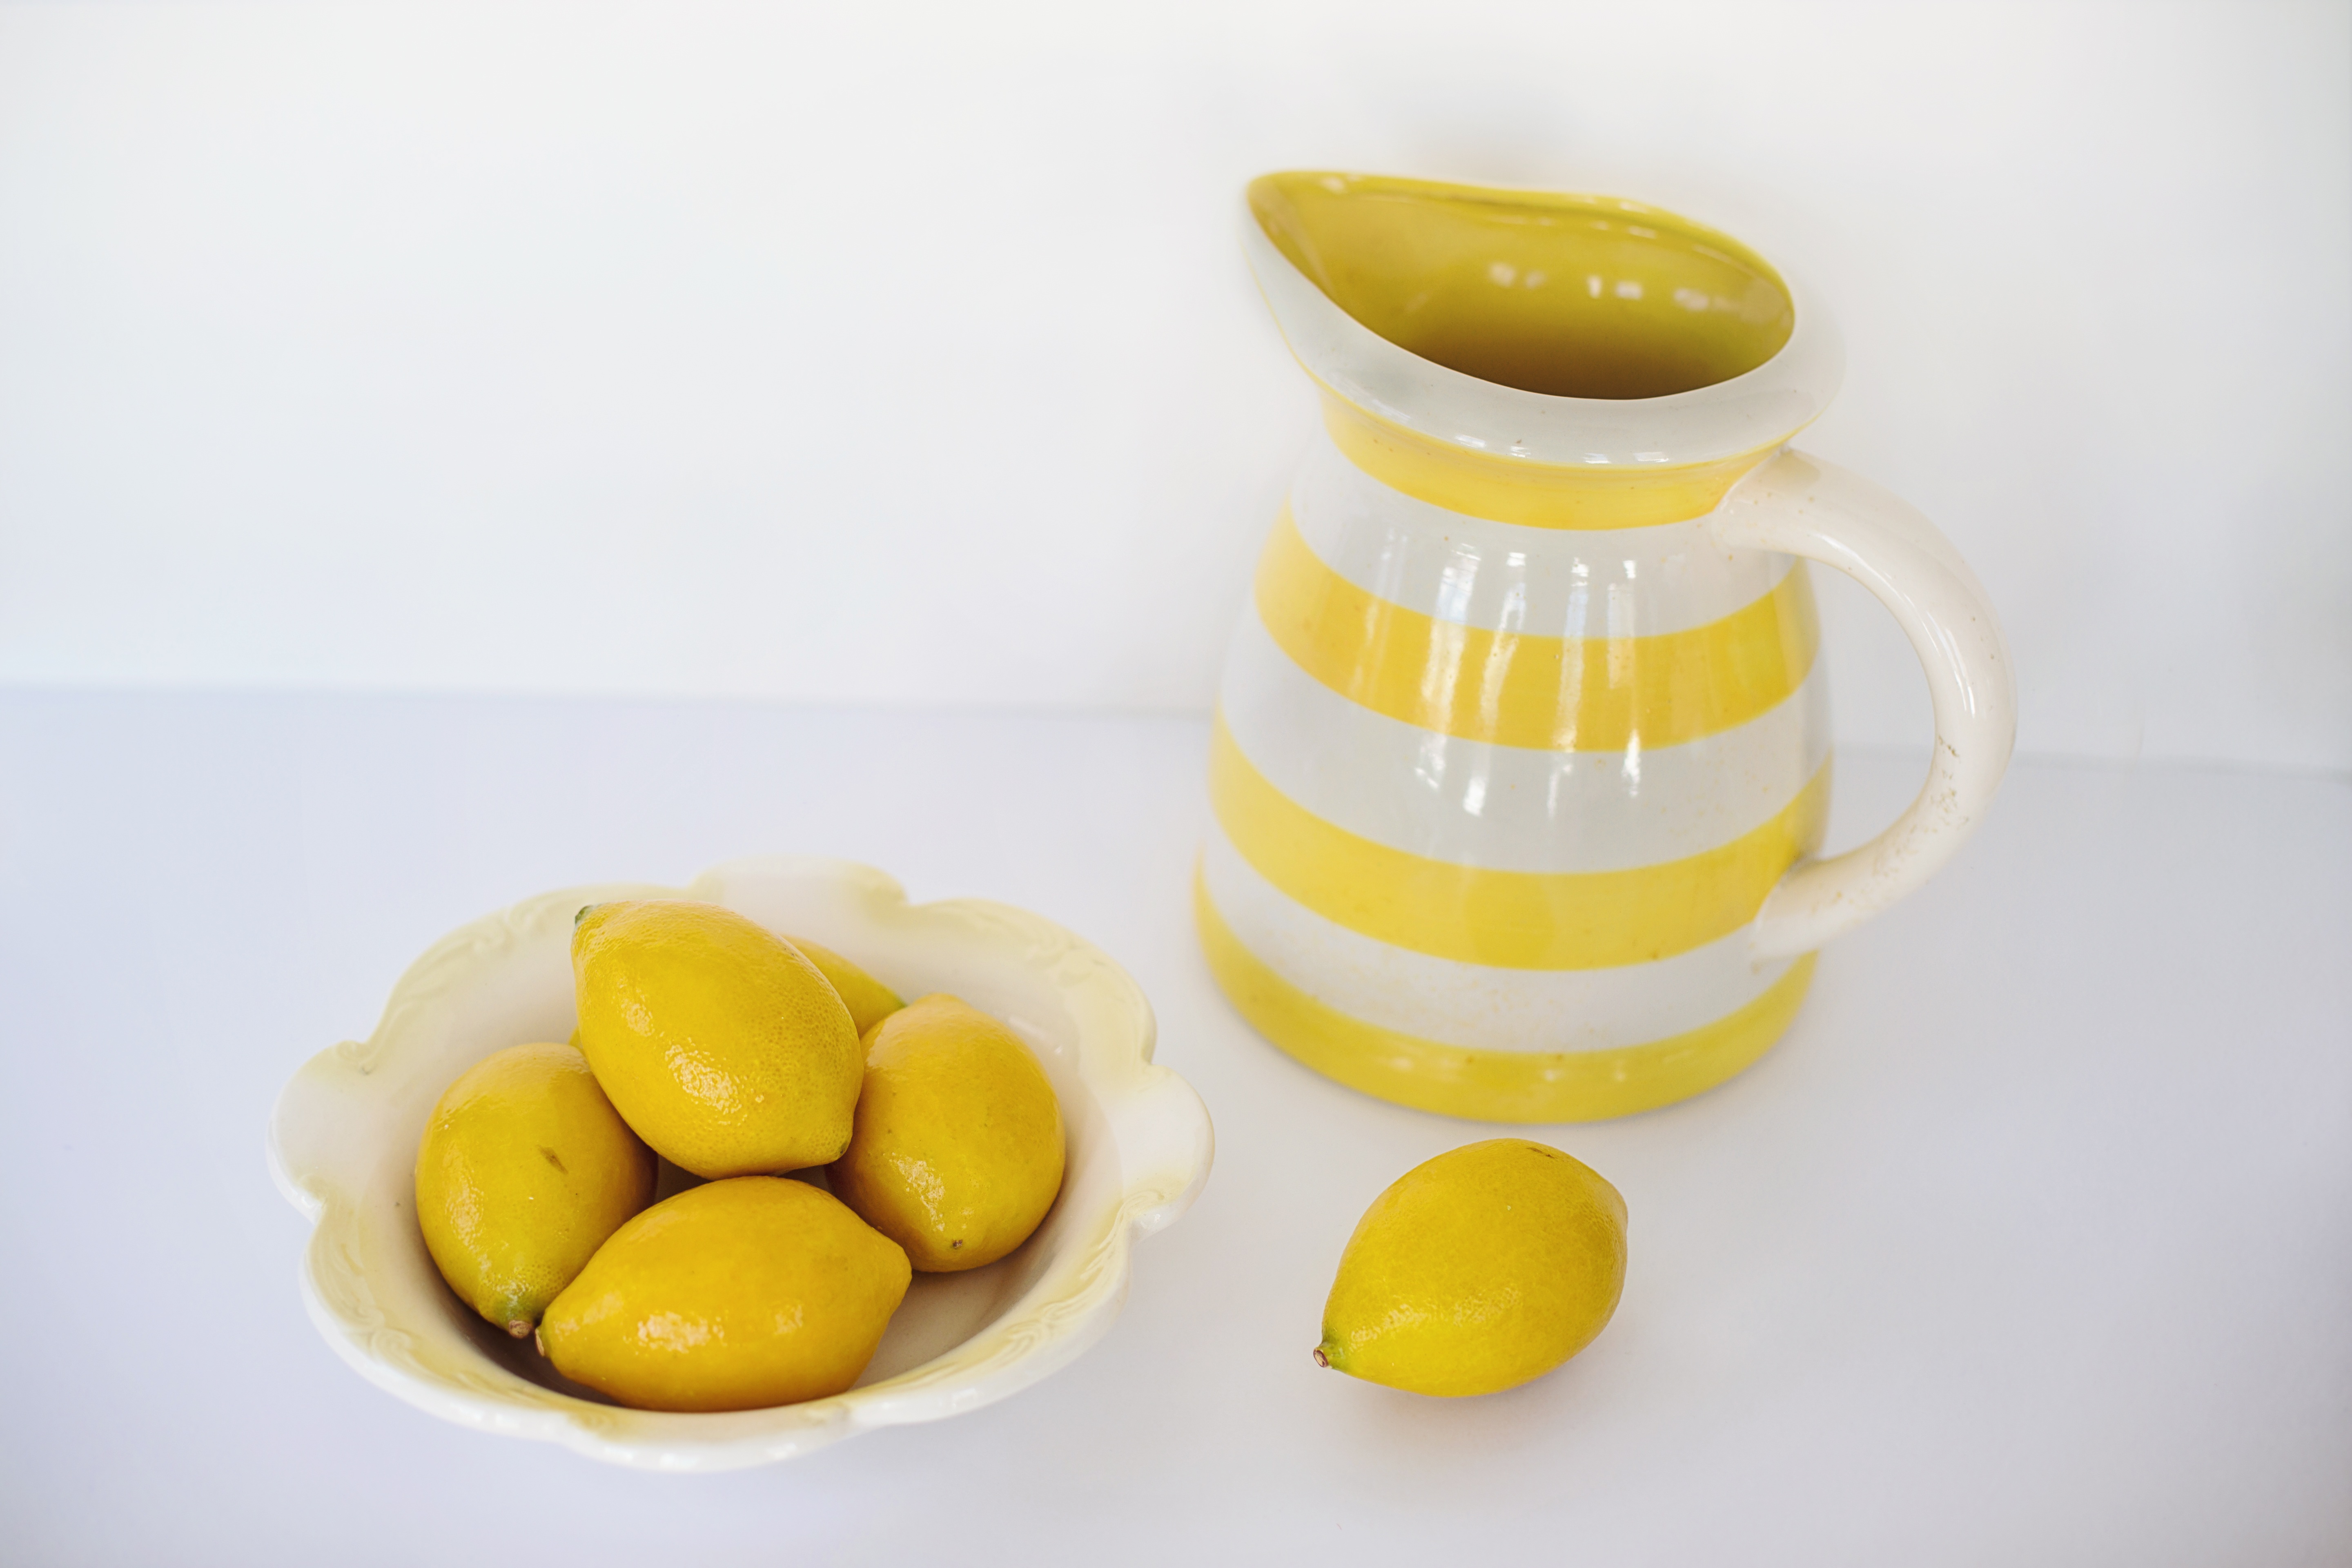
plant, fruit, food, produce, space, fresh, yellow, breakfast, juicy, healthy, lemon, vitamin, nutrition, pitcher, citrus, lemons, copy, copy space, flowering plant, land plant